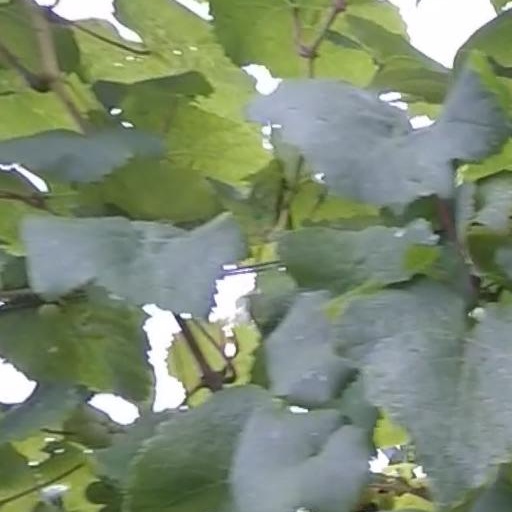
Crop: grape